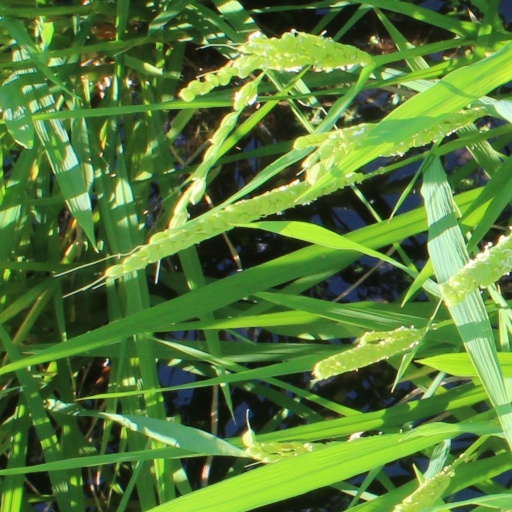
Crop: rice